Scar free healing

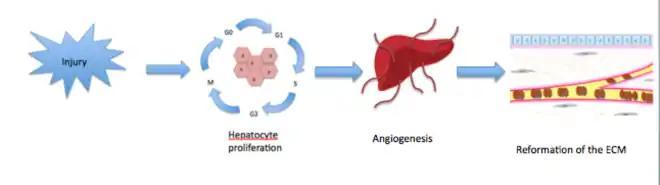
Figure 2: Mechanism of liver regeneration in adult humans

Through this mechanism the liver can be restored to its original state, scar-free. However, despite nearly 80 years of research on liver regeneration much debate still surrounds the exact mechanisms by which the process occurs.